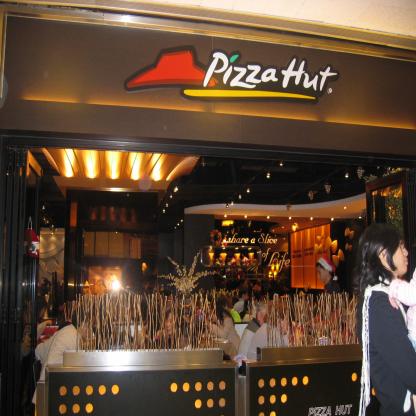
Scene: Indoor